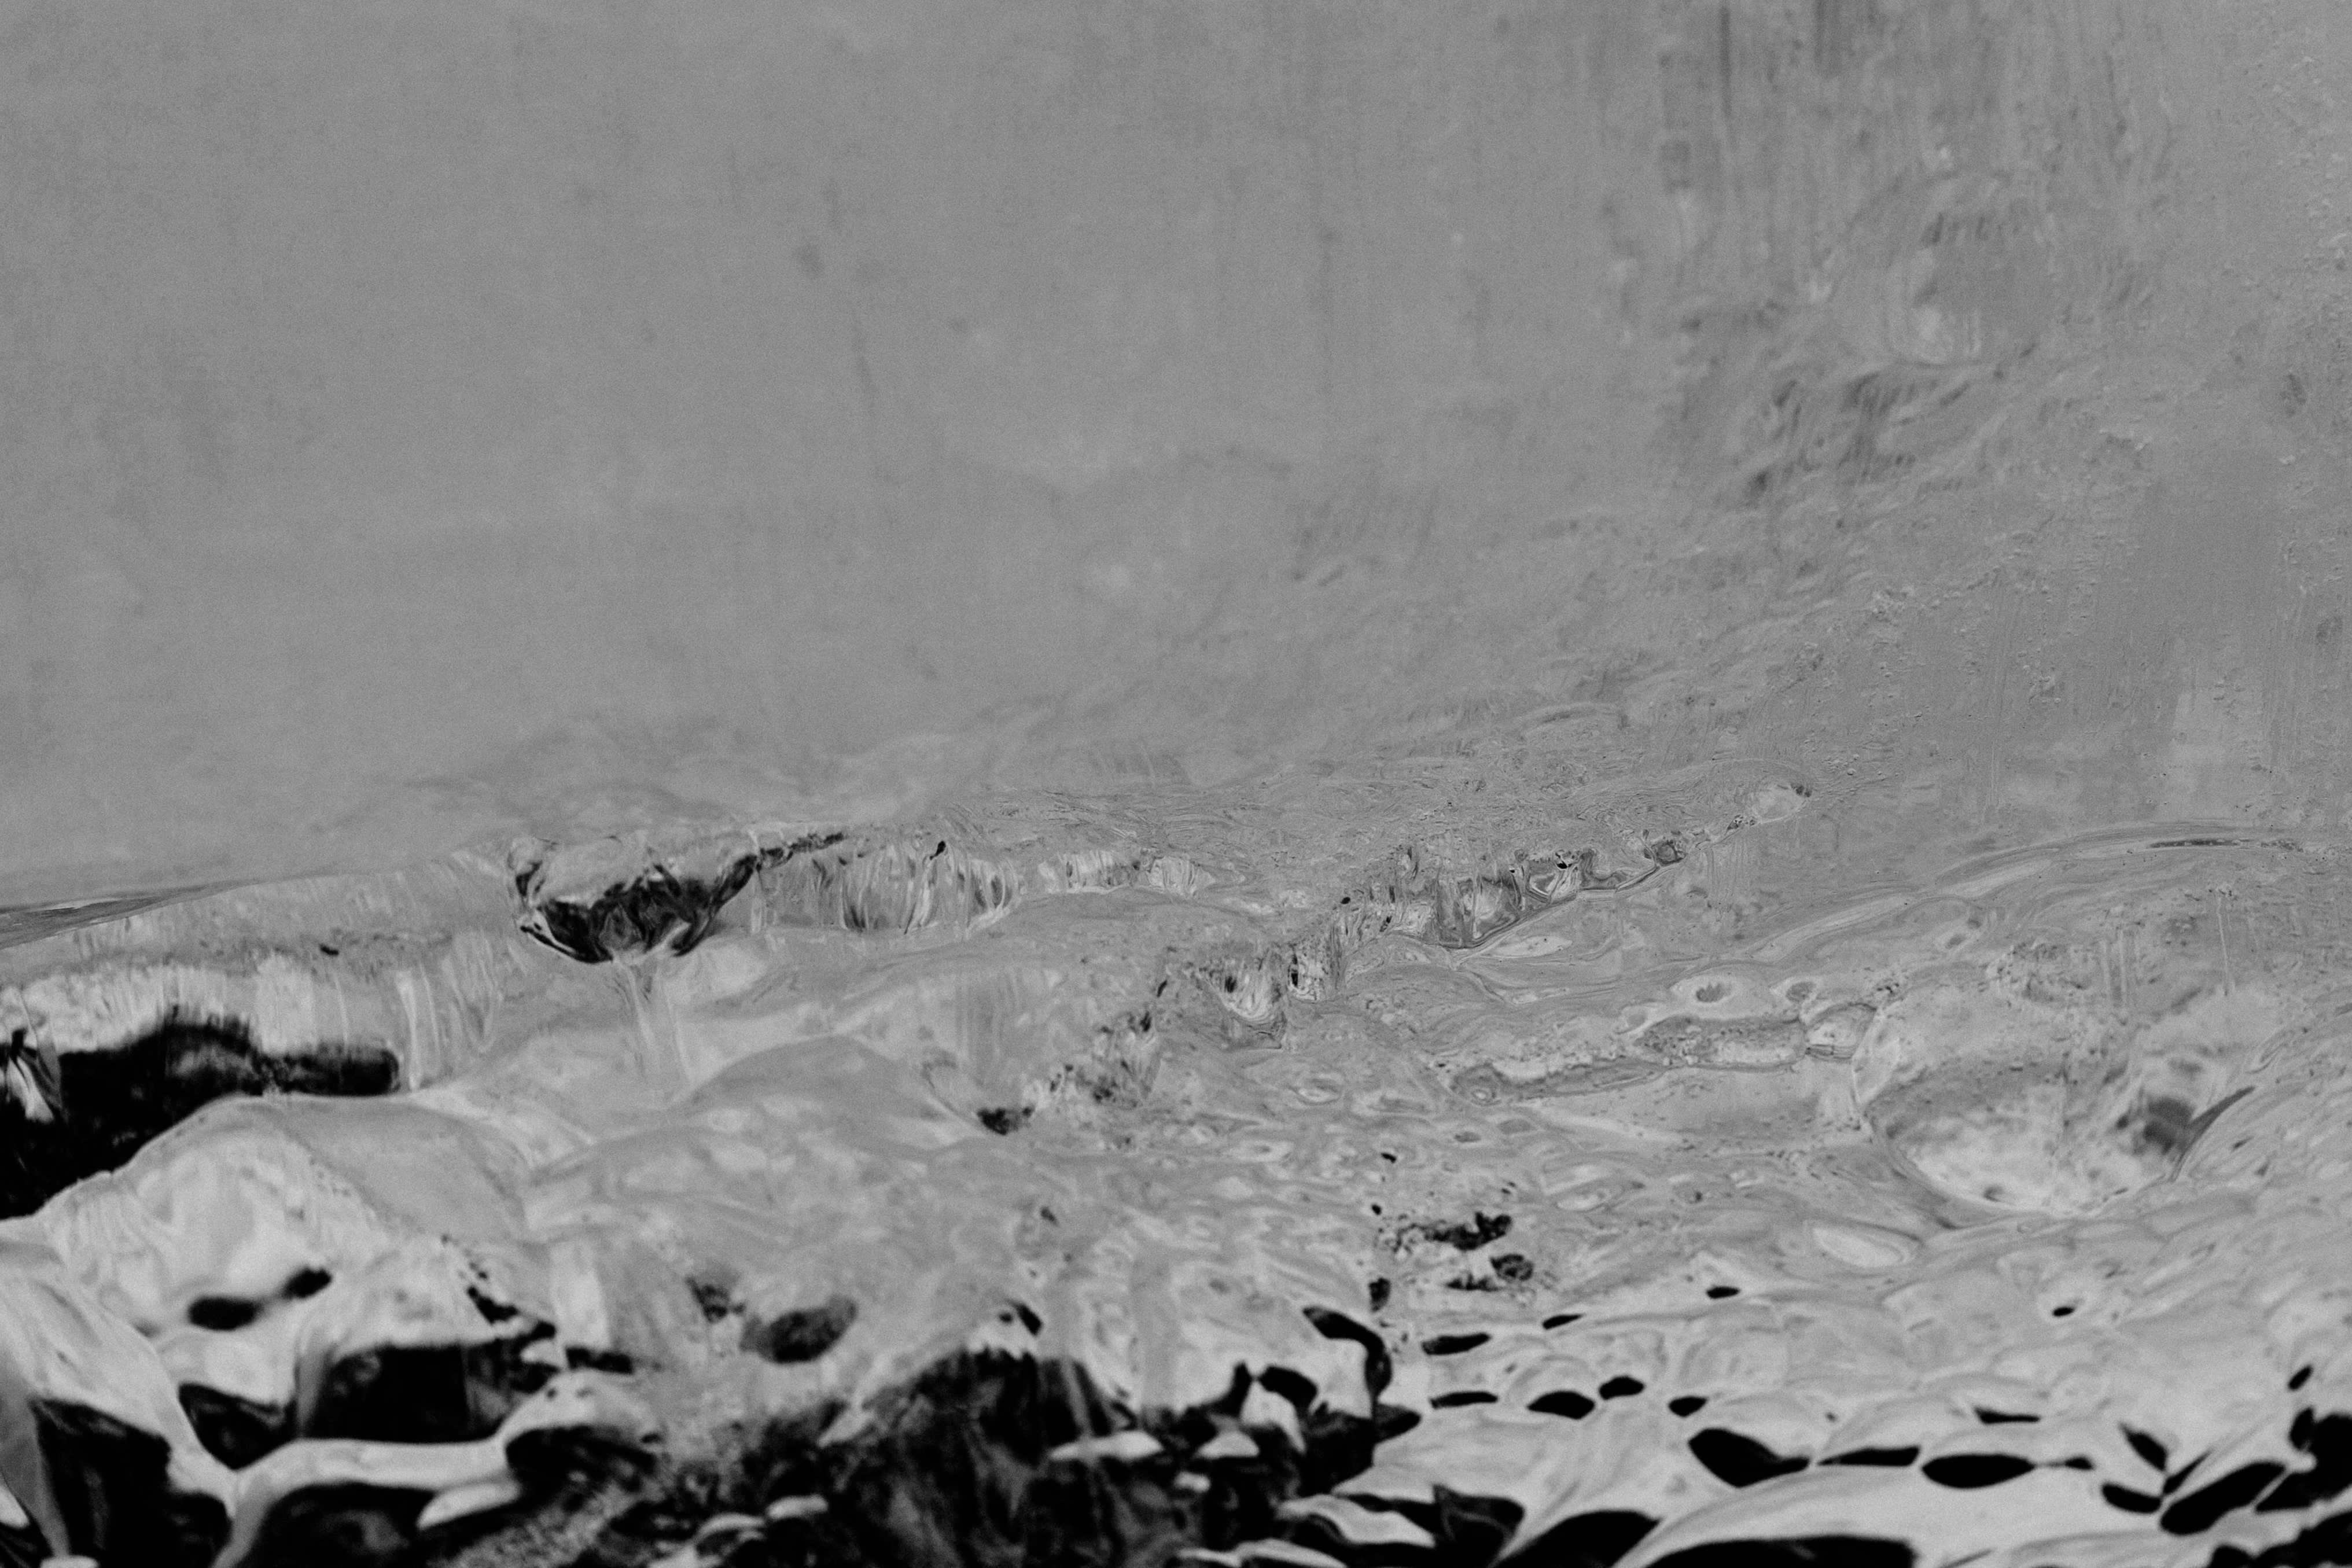
snow, cold, winter, black and white, white, ice, weather, black, monochrome, thawing, melting, freezing, monochrome photography